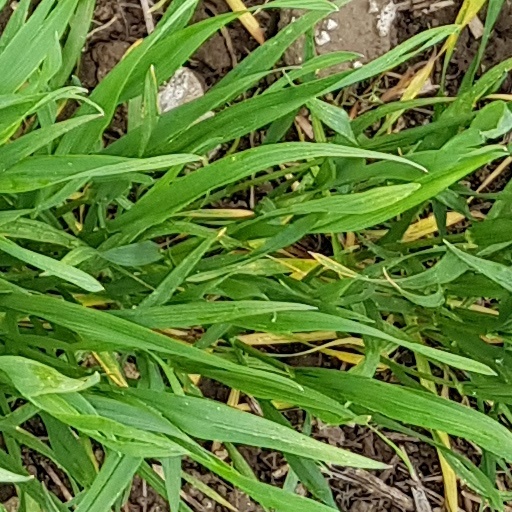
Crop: wheat